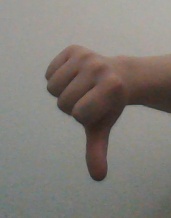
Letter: waw